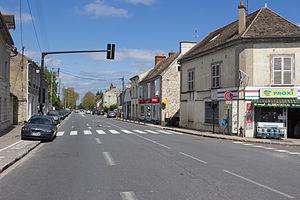
Chailly-en-Bière est une commune française située dans le département de Seine-et-Marne en région Île-de-France.